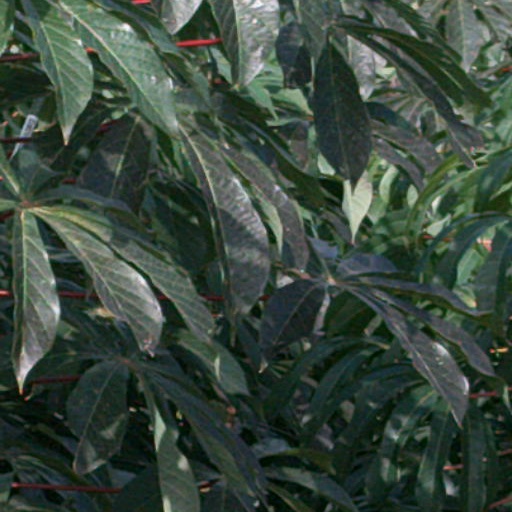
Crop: cassava